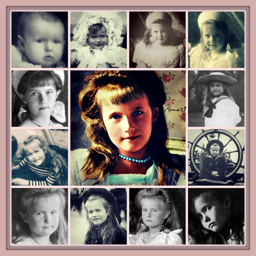
a collage dedicated to noble person